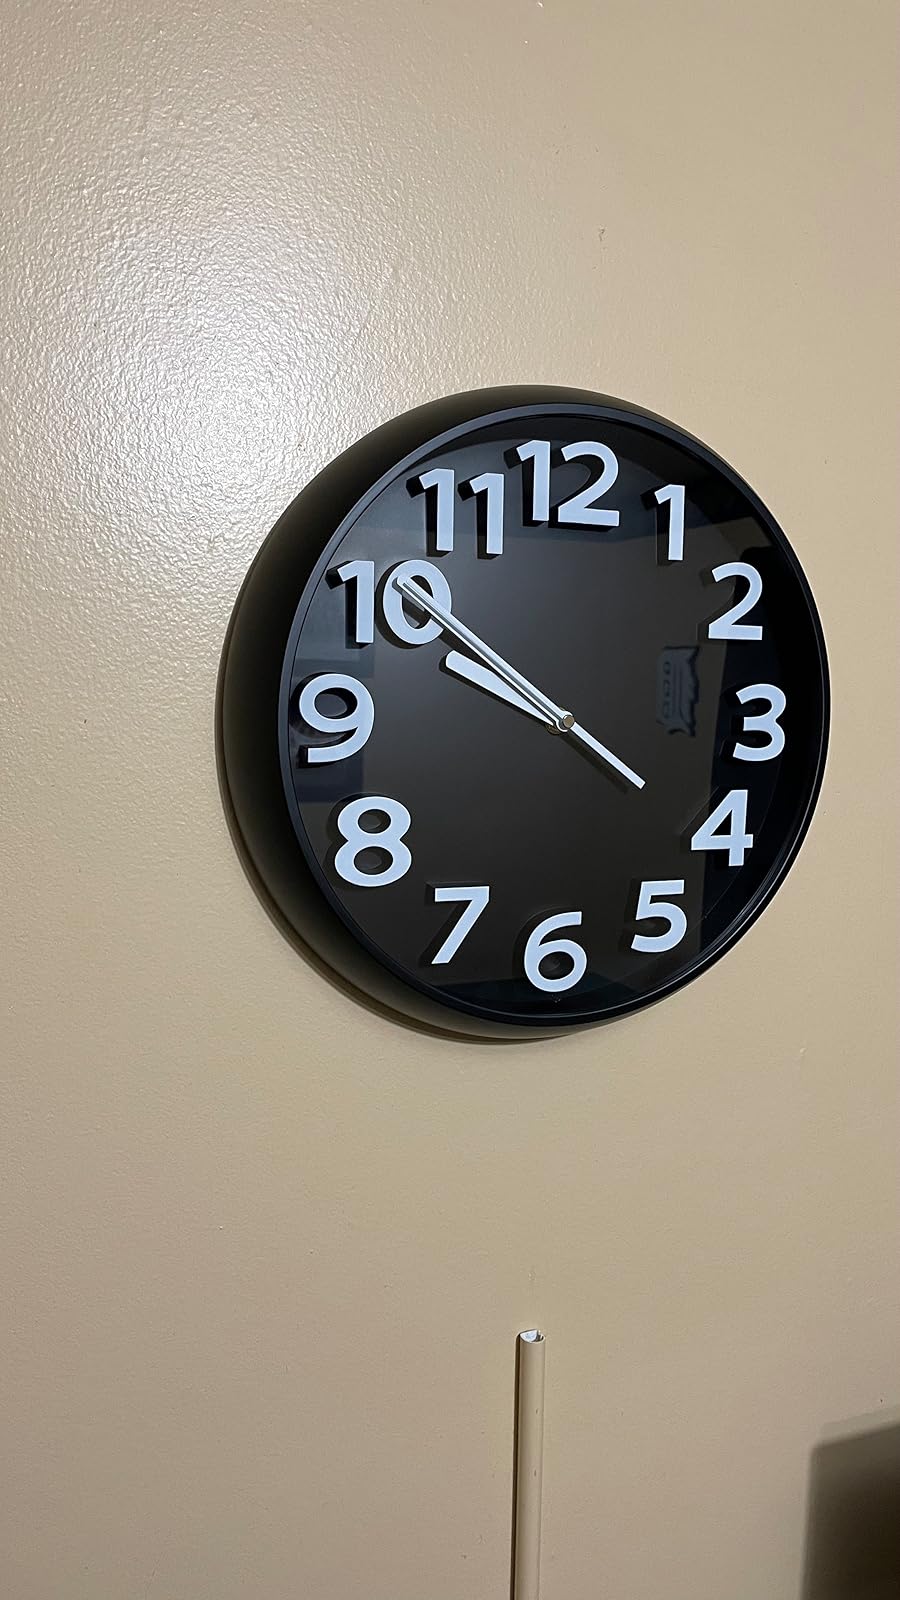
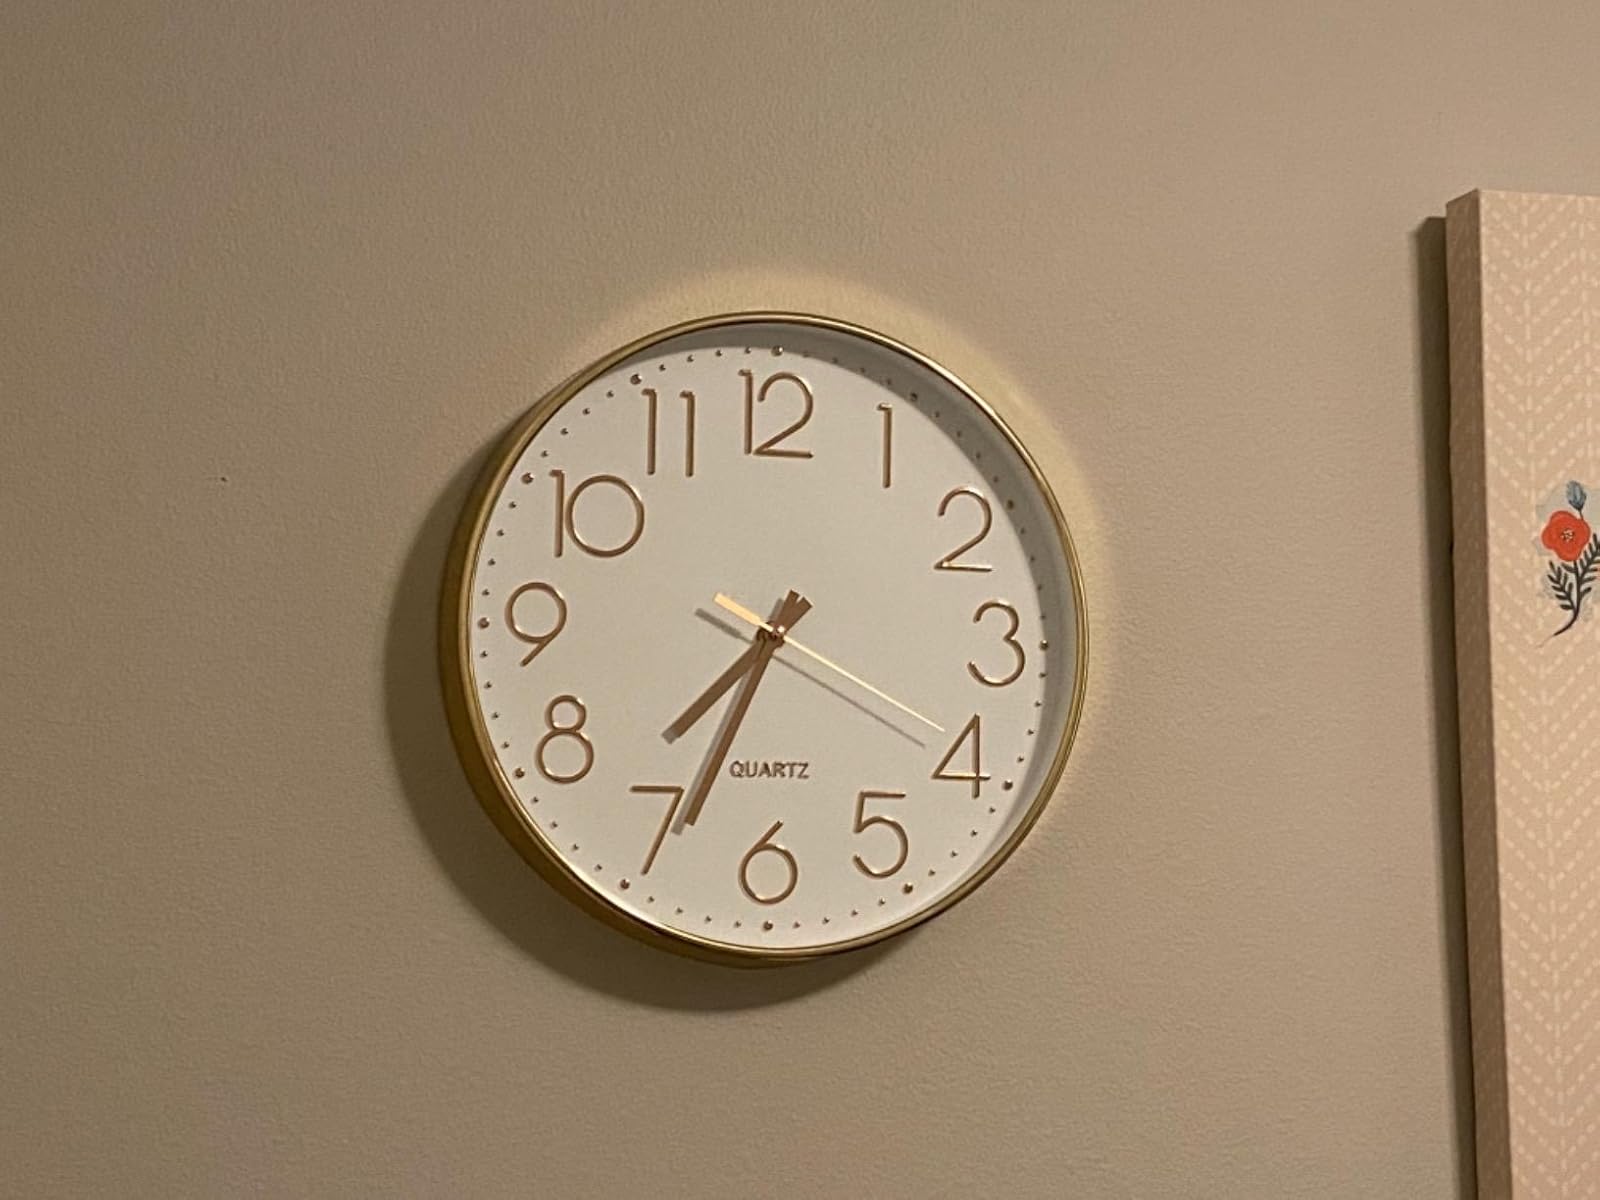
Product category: clock
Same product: no